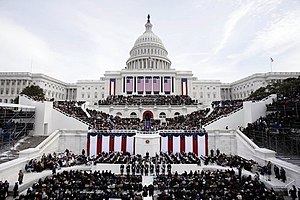
Indsættelsen af USA's præsident
Indsættelsesdag i 2005 på den vestlige trappe af U.S. Capitol.
Indsættelsen af USA's præsident sker ved påbegyndelsen af en ny periode for en amerikansk præsident. USA's forfatning fastslår, at præsidenten skal aflægge følgende ed eller bekræftelse, før han eller hun kan overtage embedet: